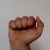
The image shows a hand gesture representing the letter 'A' in Indian Sign Language.